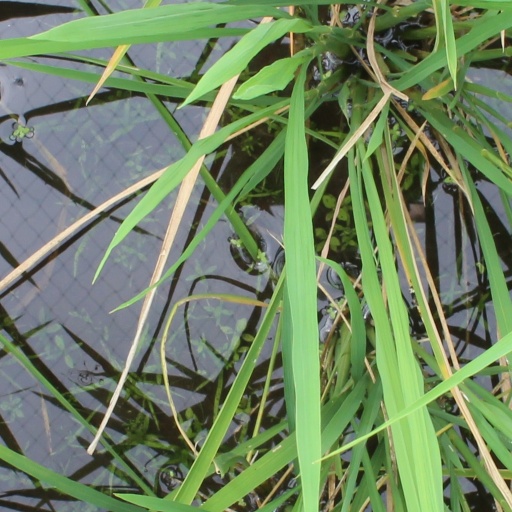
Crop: rice